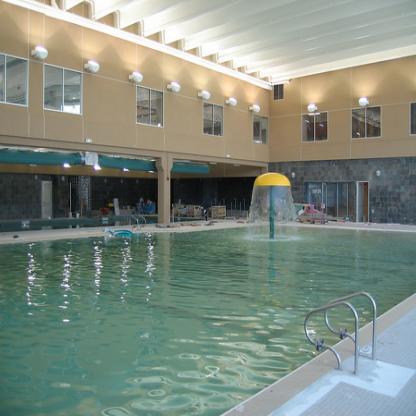
Scene: Indoor